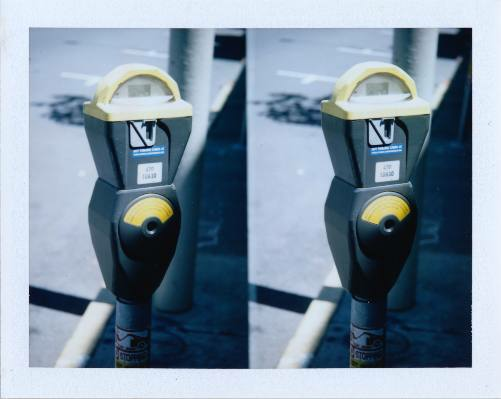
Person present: No